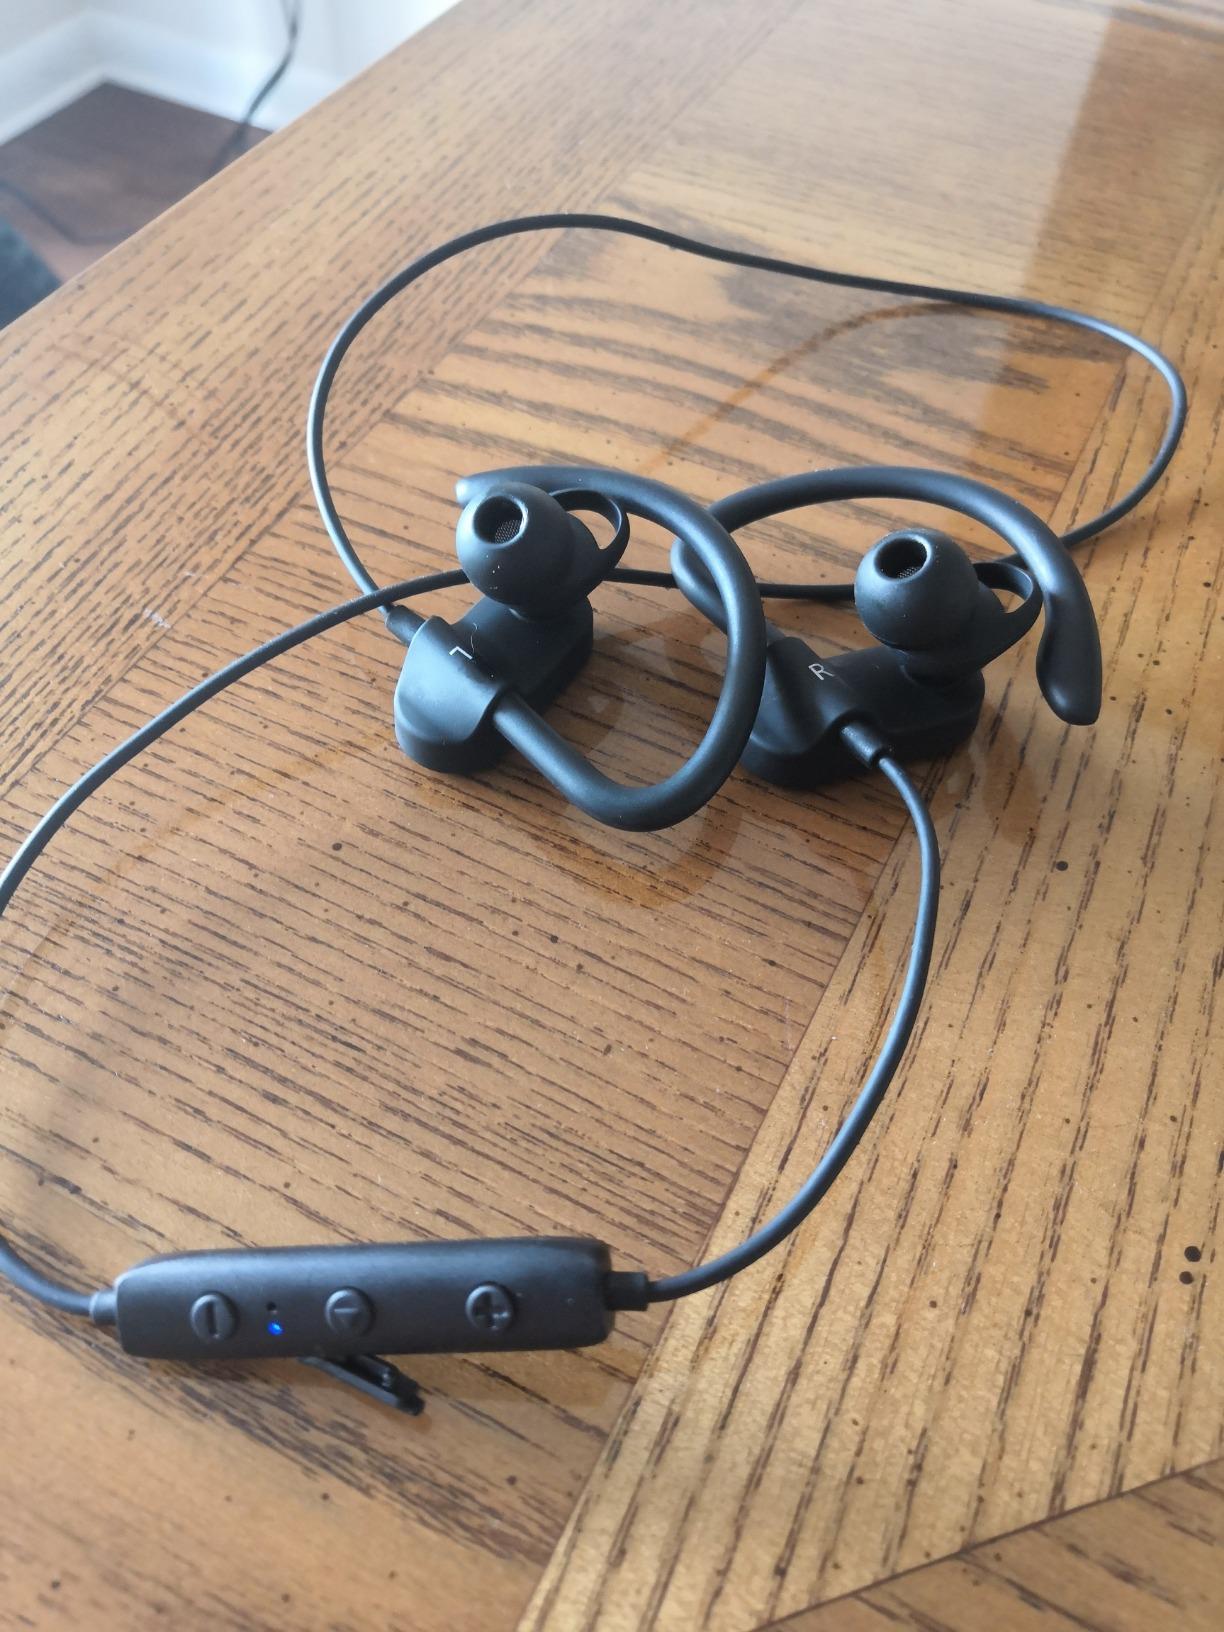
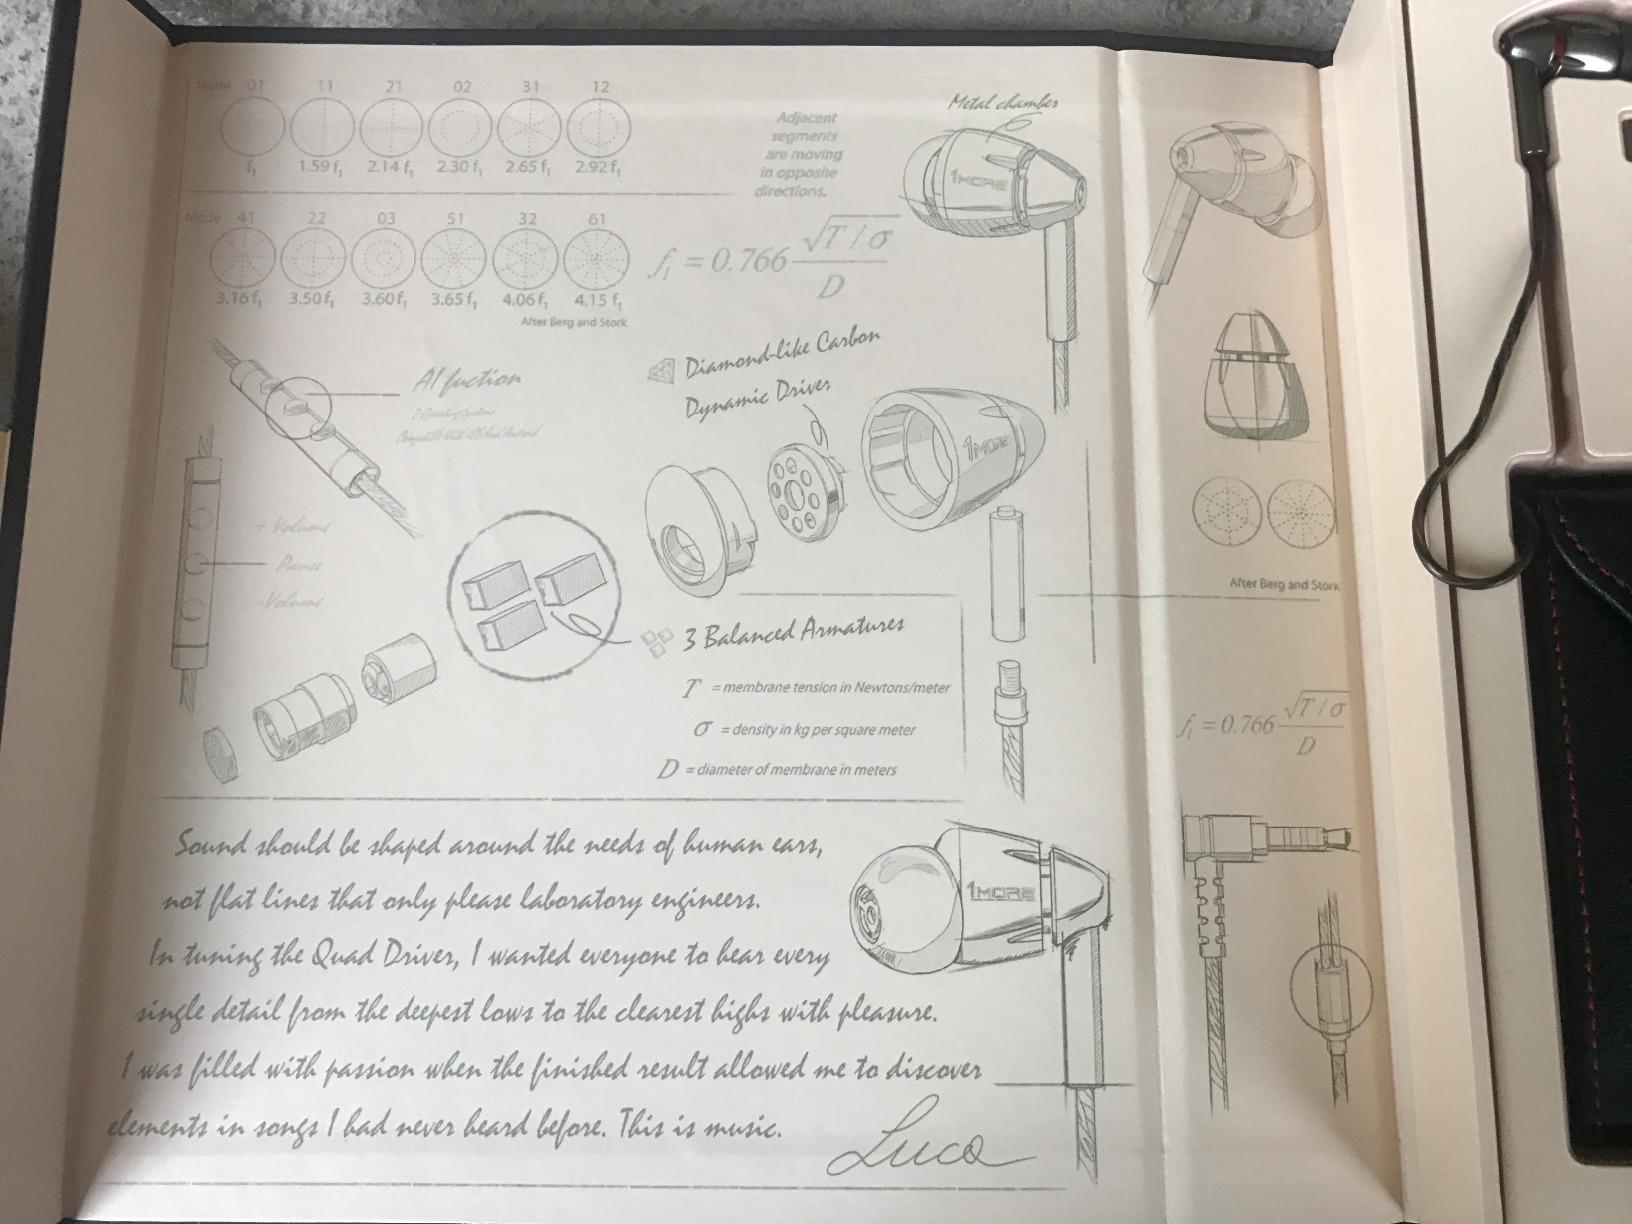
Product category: headphones
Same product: no